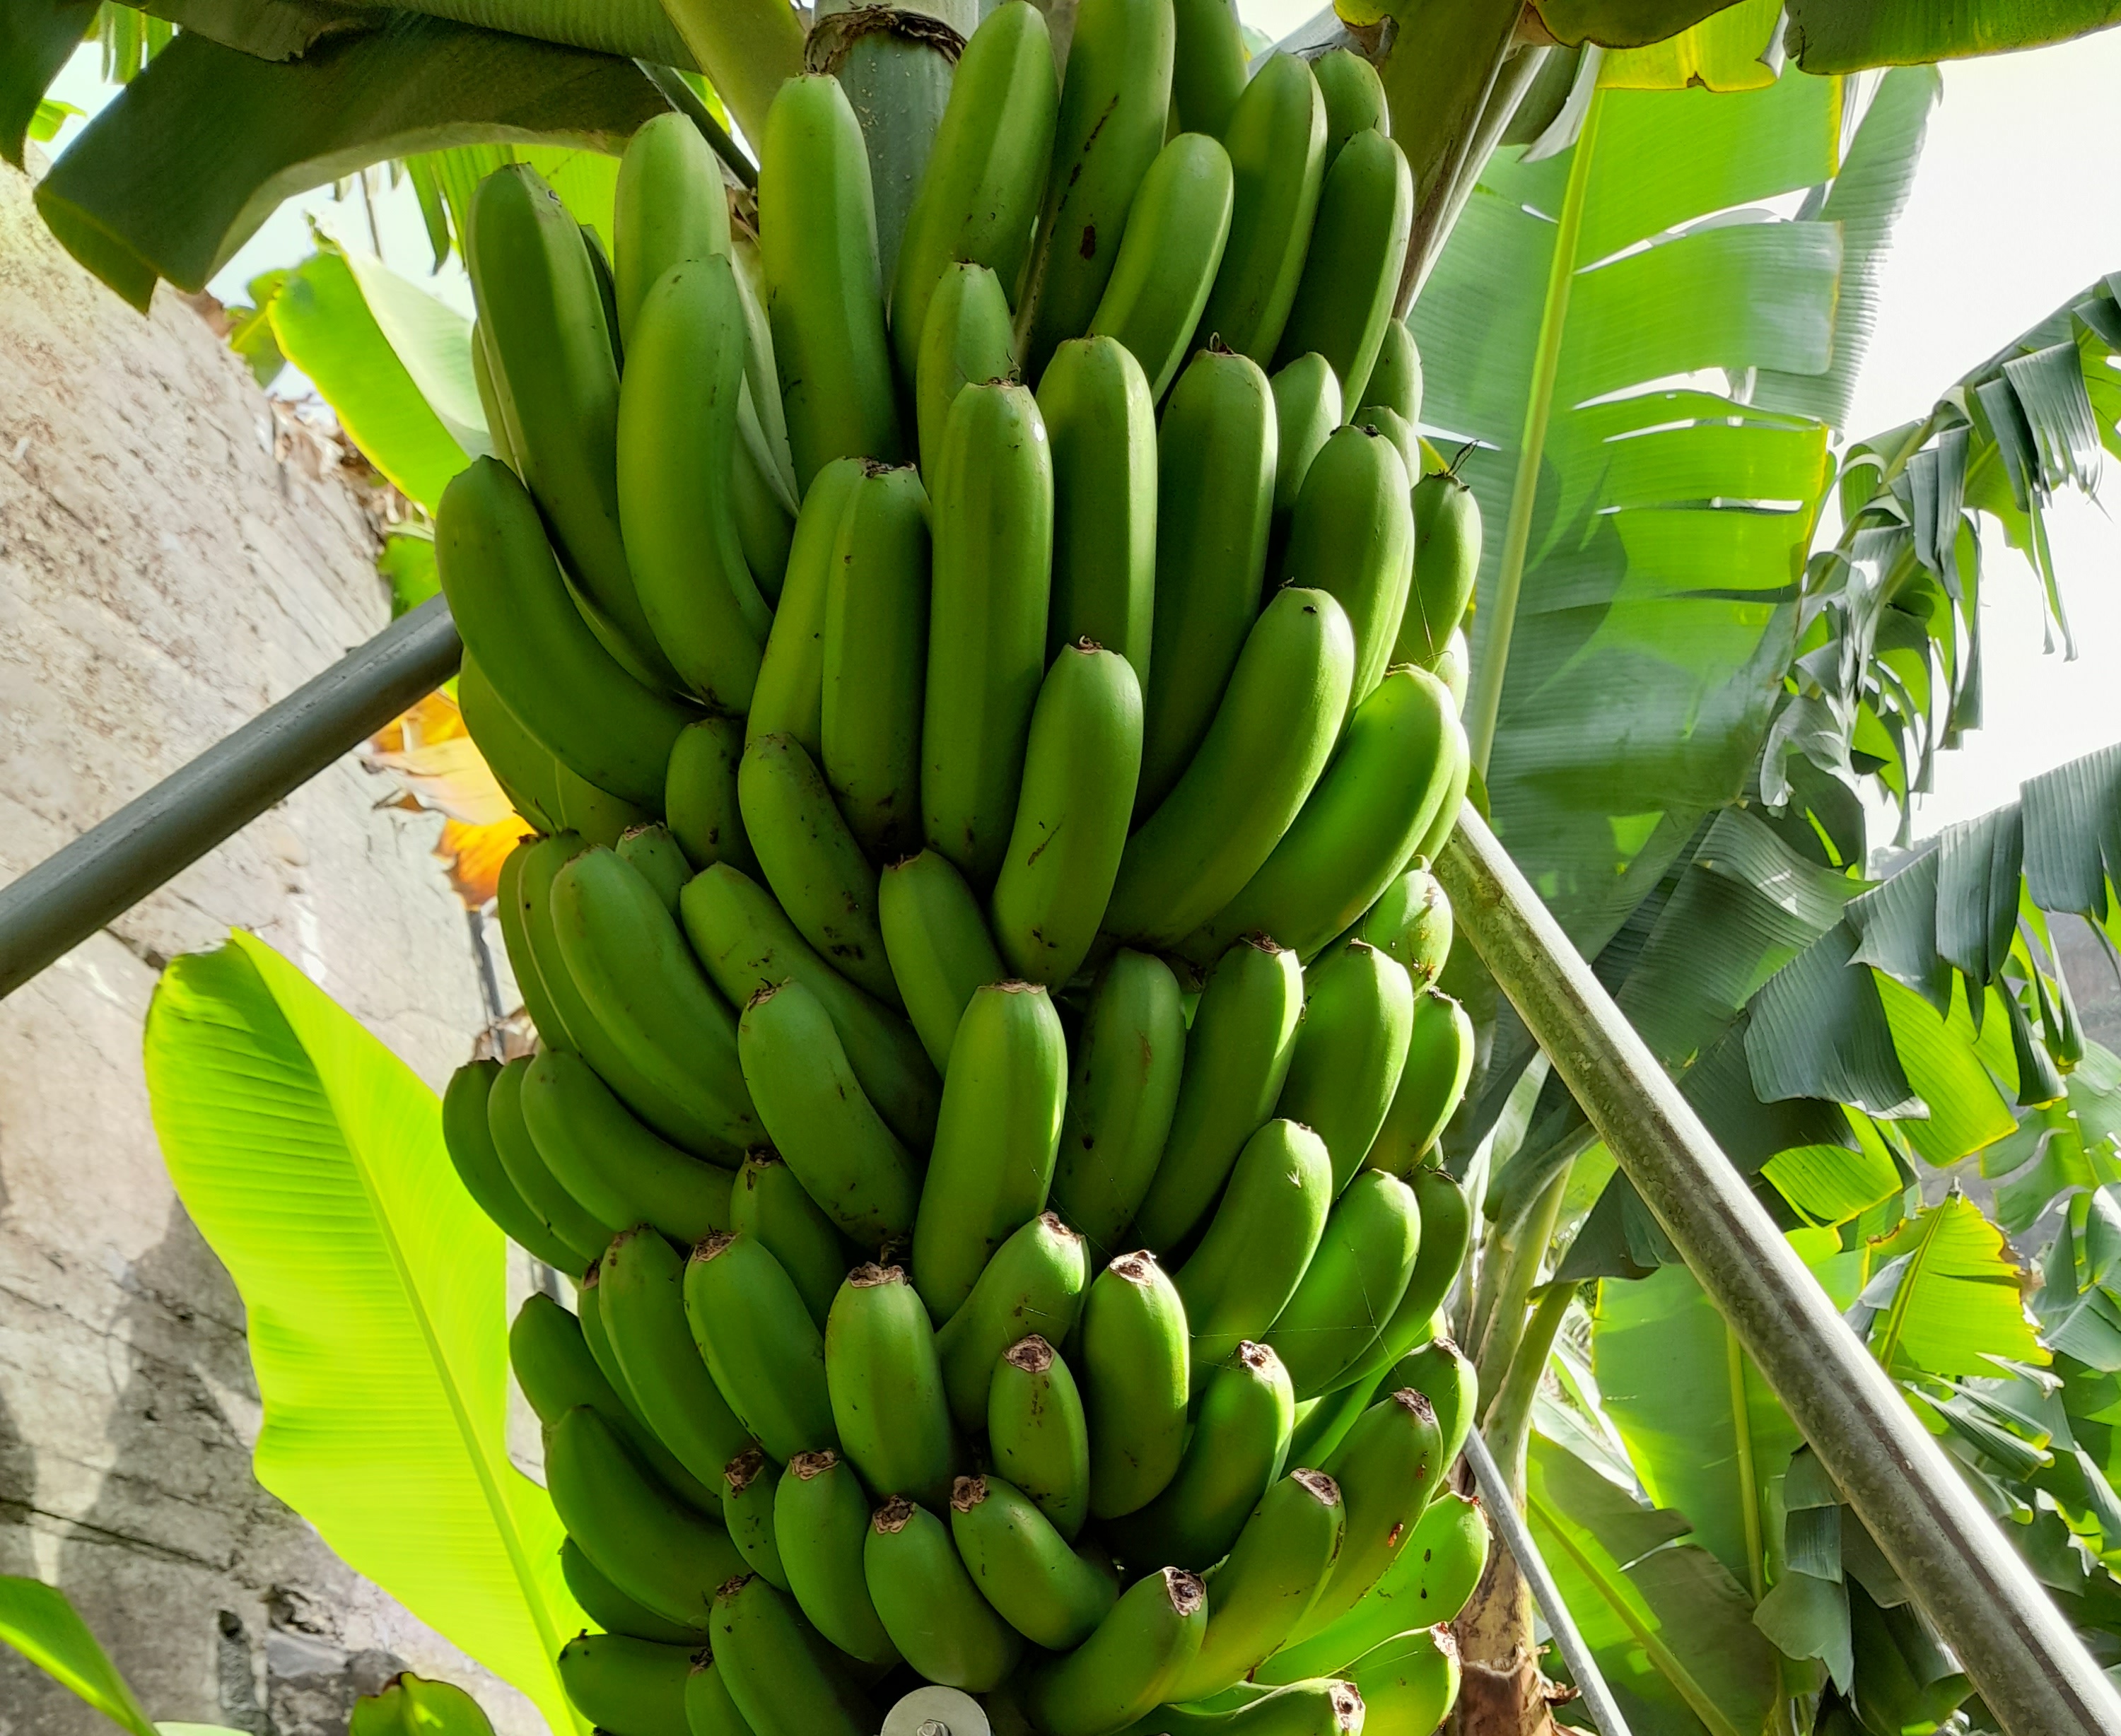
Label: Cut